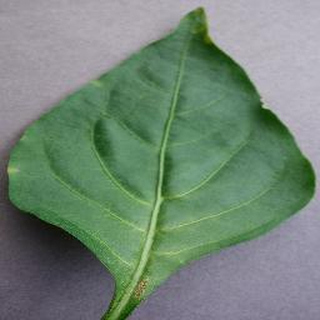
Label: healthy_bell_pepper